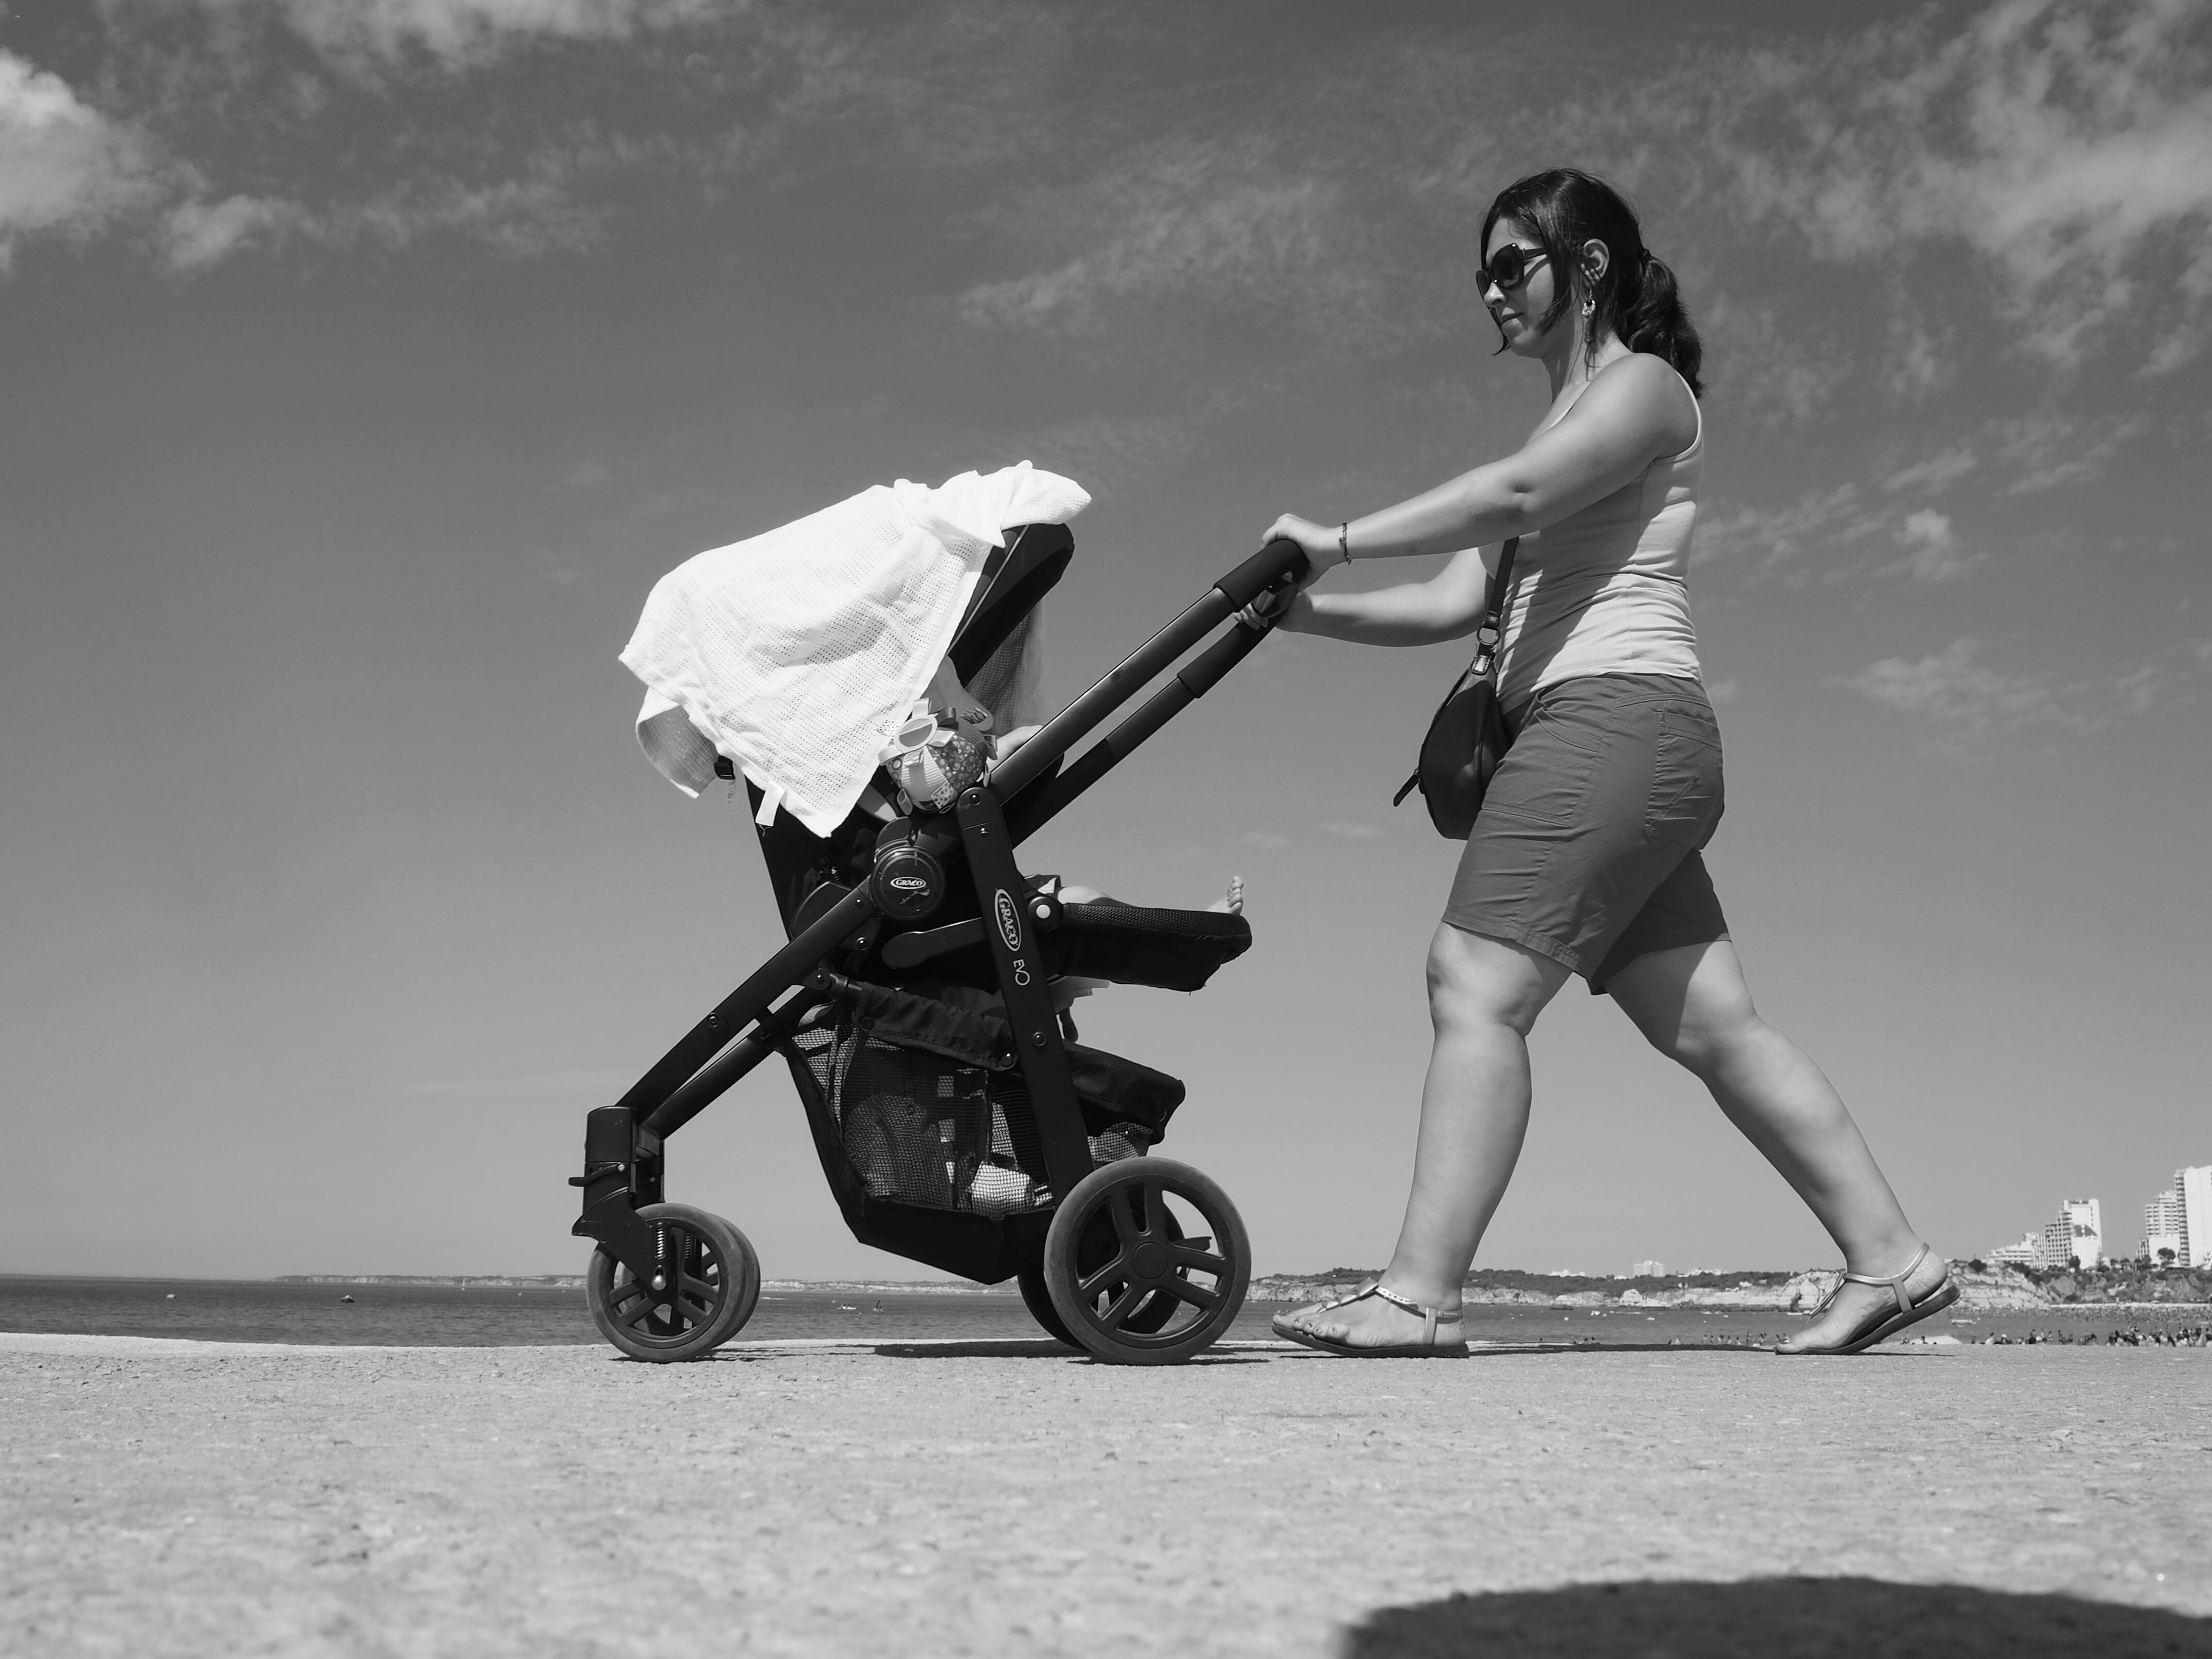
beach, walking, black and white, people, white, street, photography, summer, social, vehicle, black, monochrome, bw, blackandwhite, footwear, public, olympus, photograph, portugal, prime, pretoebranco, rua, omd, streetphoto, 17mm, unposed, pretobranco, sp, pb, inpublic, fotografiaderua, streetmoments, joolavinha, em10, therapy, photo shoot, baby carriage, monochrome photography, human positions